Pieter Holsteyn I

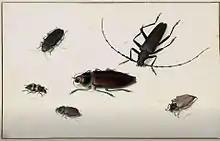
6 beetles, 1600

Pieter Holsteyn (1585–1662) was a Dutch Golden Age painter, engraver and stained glass worker.